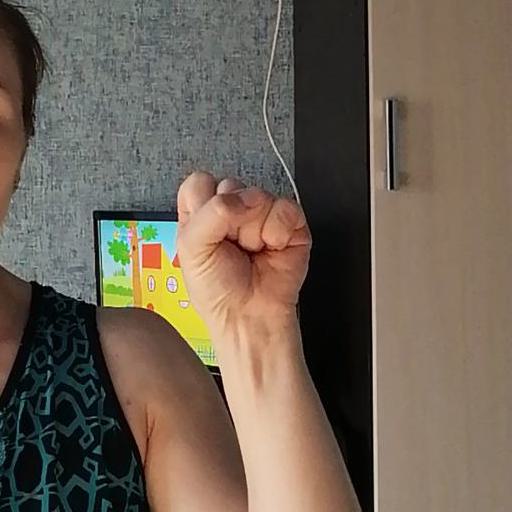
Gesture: fist